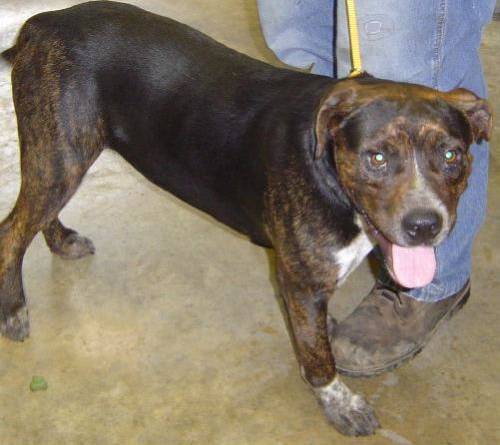
Label: dog